Breakfast by country

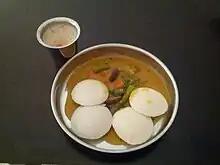
Idli and sambar - a South Indian breakfast

As mainland China is made up of many distinct provinces, each with its own unique cuisine, breakfast in China can vary significantly from province to province. In general, basic choices include sweet or salty pancakes, soup, deep-fried bread sticks or doughnuts (youtiao), buns (mantou), porridge (congee), and fried or soup-based noodles. These options are often accompanied by tea or sweetened soybean milk. However, condiments for porridge and the soup base tend to vary between provinces and regions. The types of teas that are served and spices that are used can also differ significantly between the provinces.